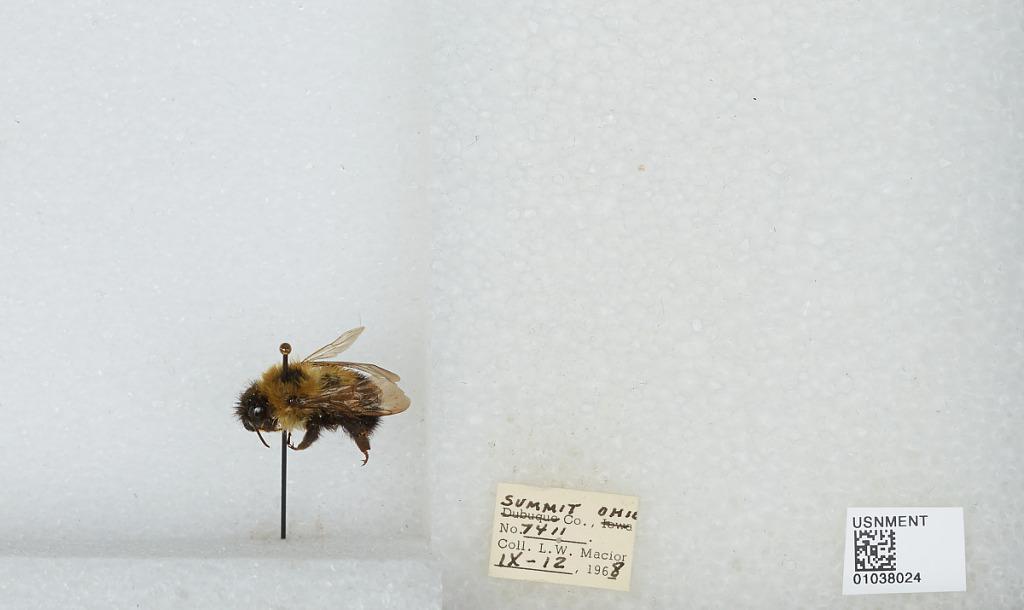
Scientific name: Bombus (Pyrobombus) vagans vagans Smith
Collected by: L. Macior
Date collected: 1968-9-12
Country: United States
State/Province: Ohio
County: Summit
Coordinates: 41.0917, -81.5594